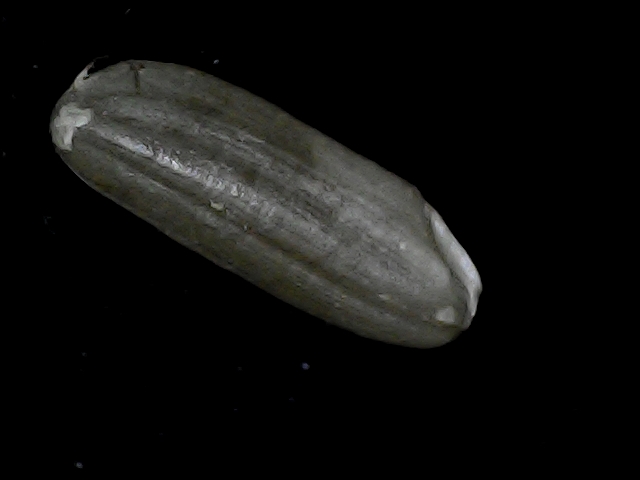
Rice variety: BD49